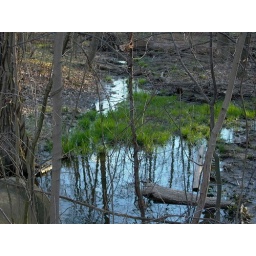
fresh grass patches in sitting water ponds